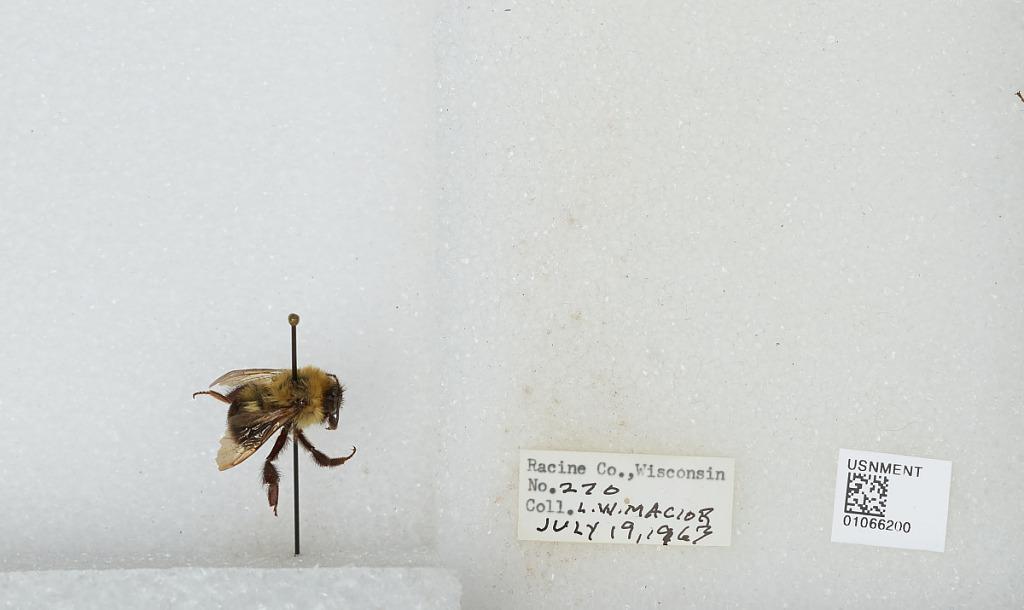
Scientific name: Bombus (Pyrobombus) bimaculatus Cresson
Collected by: L. Macior
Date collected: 1963-7-19
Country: United States
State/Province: Wisconsin
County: Racine
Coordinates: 42.78, -87.76